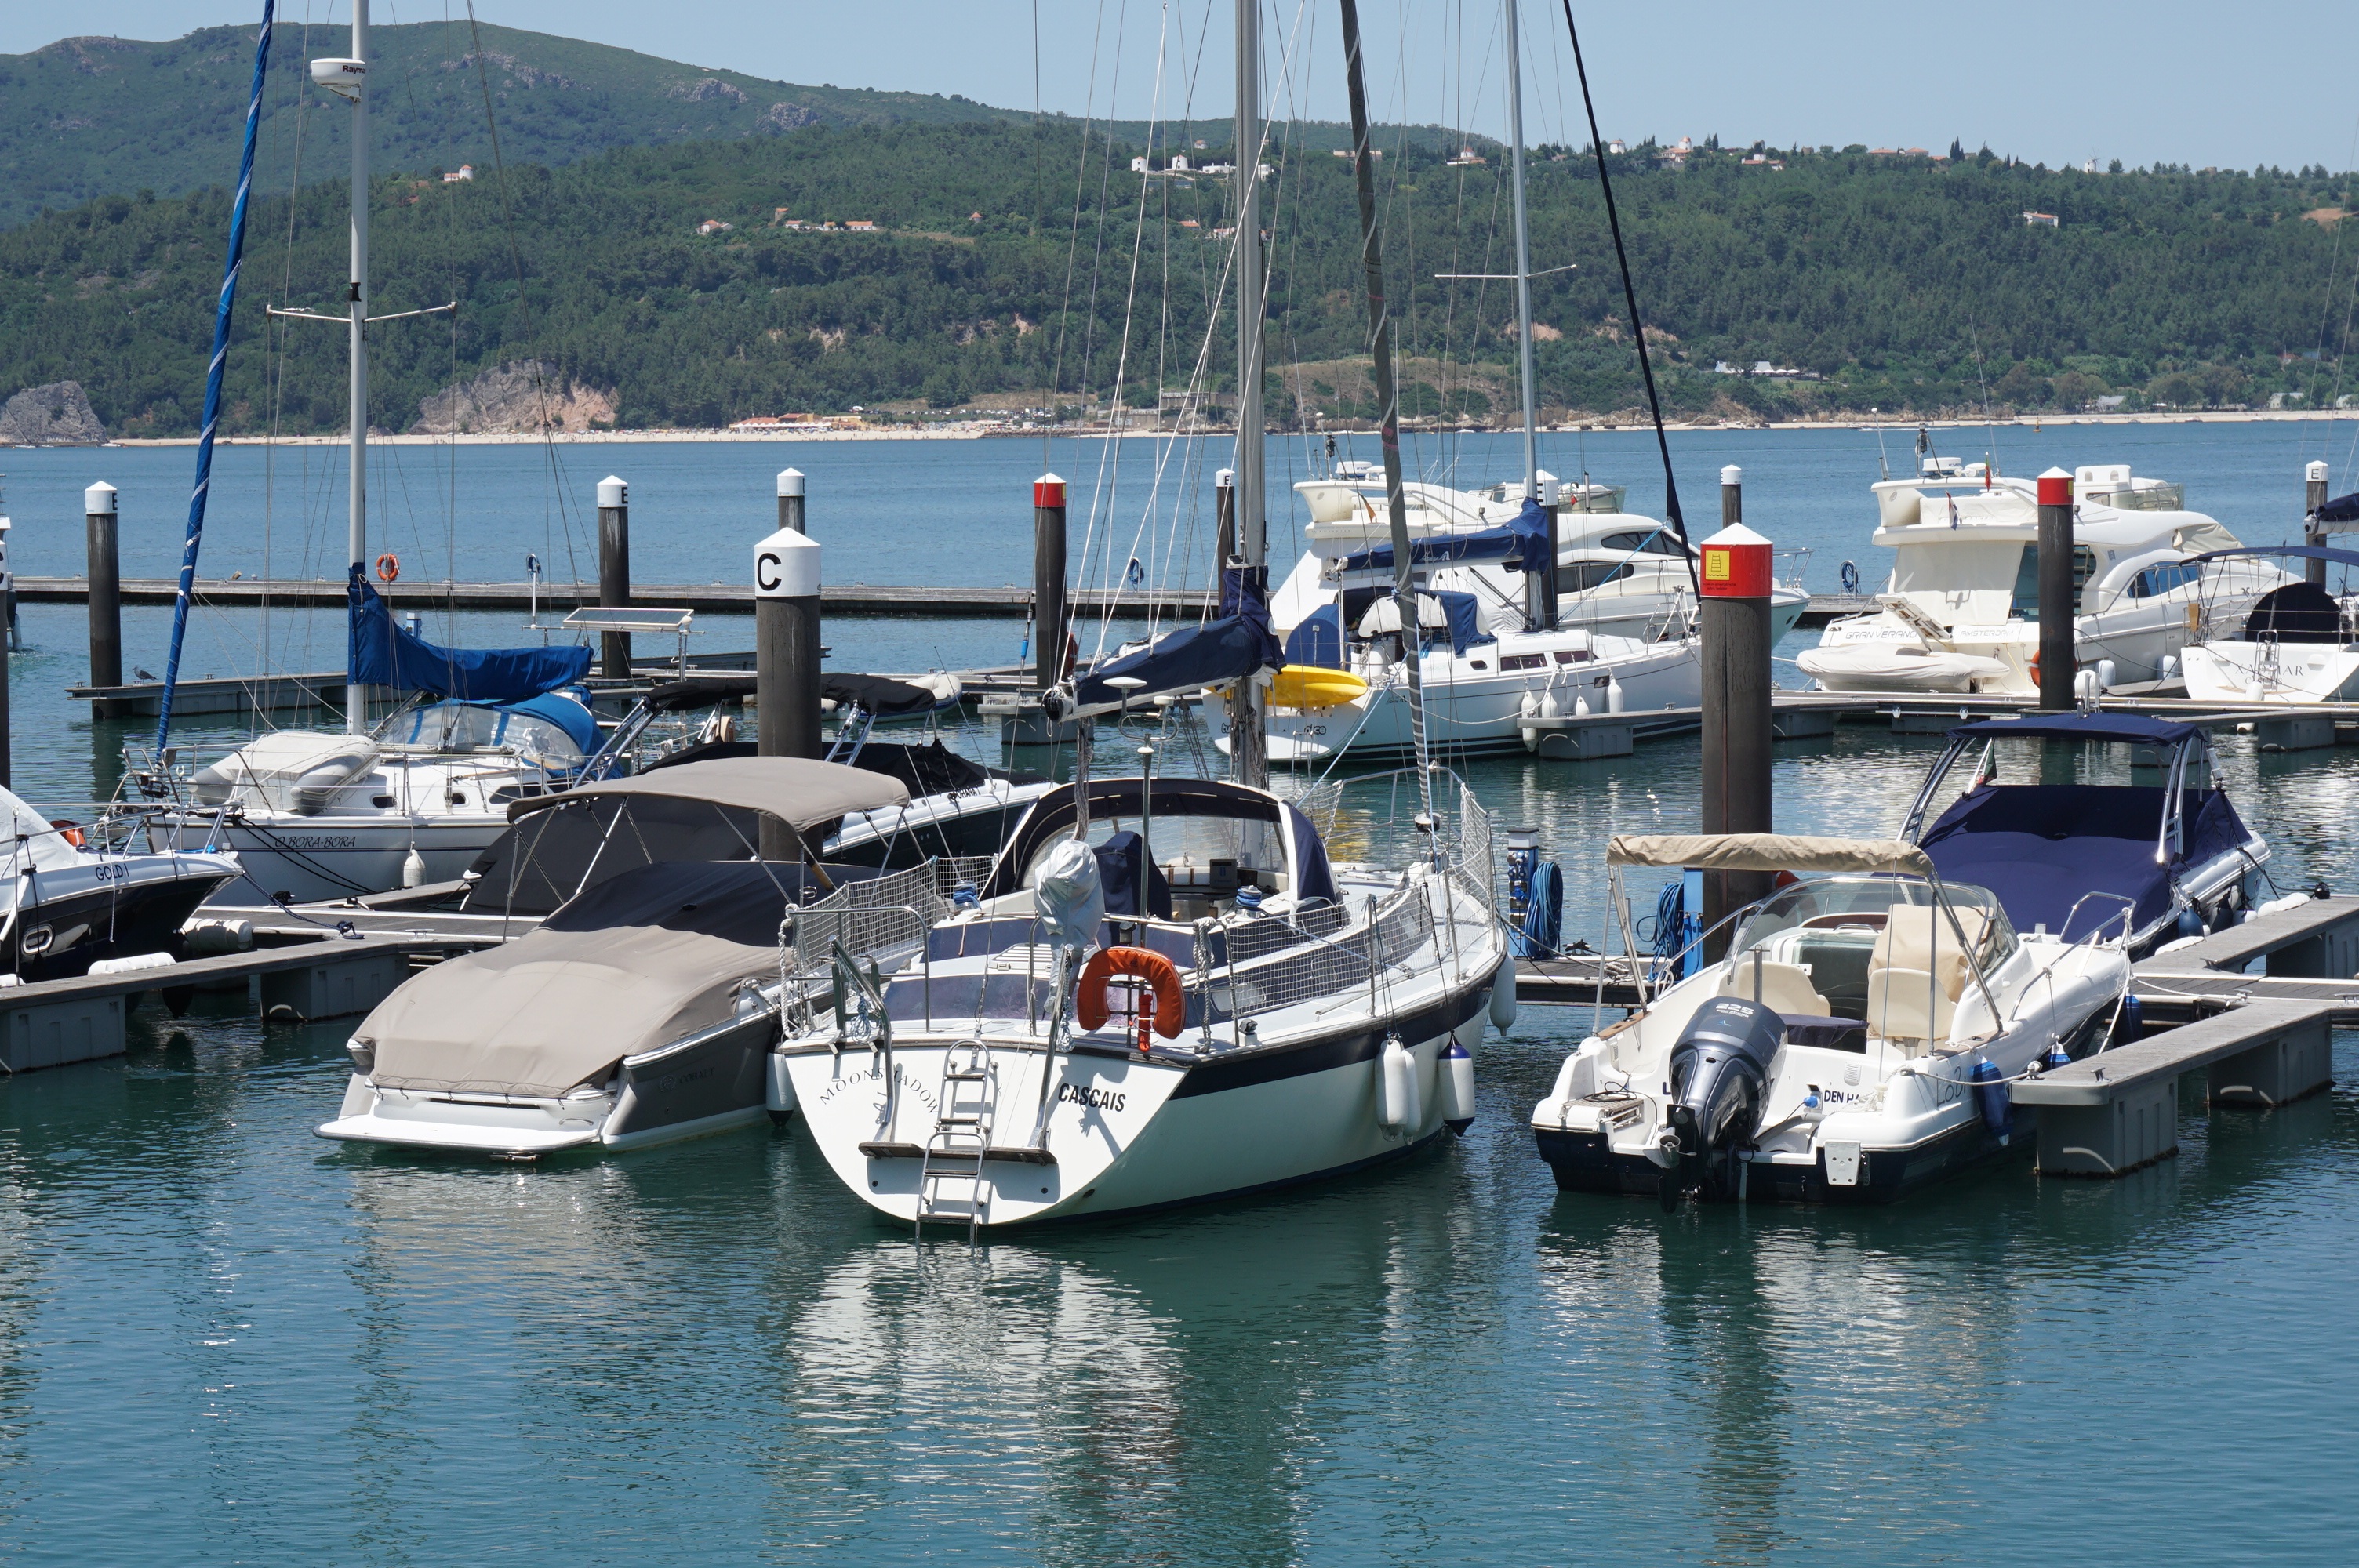
sea, dock, boat, tranquility, vessel, vehicle, yacht, bay, harbor, marina, port, sailboat, boating, infrastructure, boats, portugal, quiet, vessels, watercraft, catamaran, salt water, passenger ship, saw arr bida